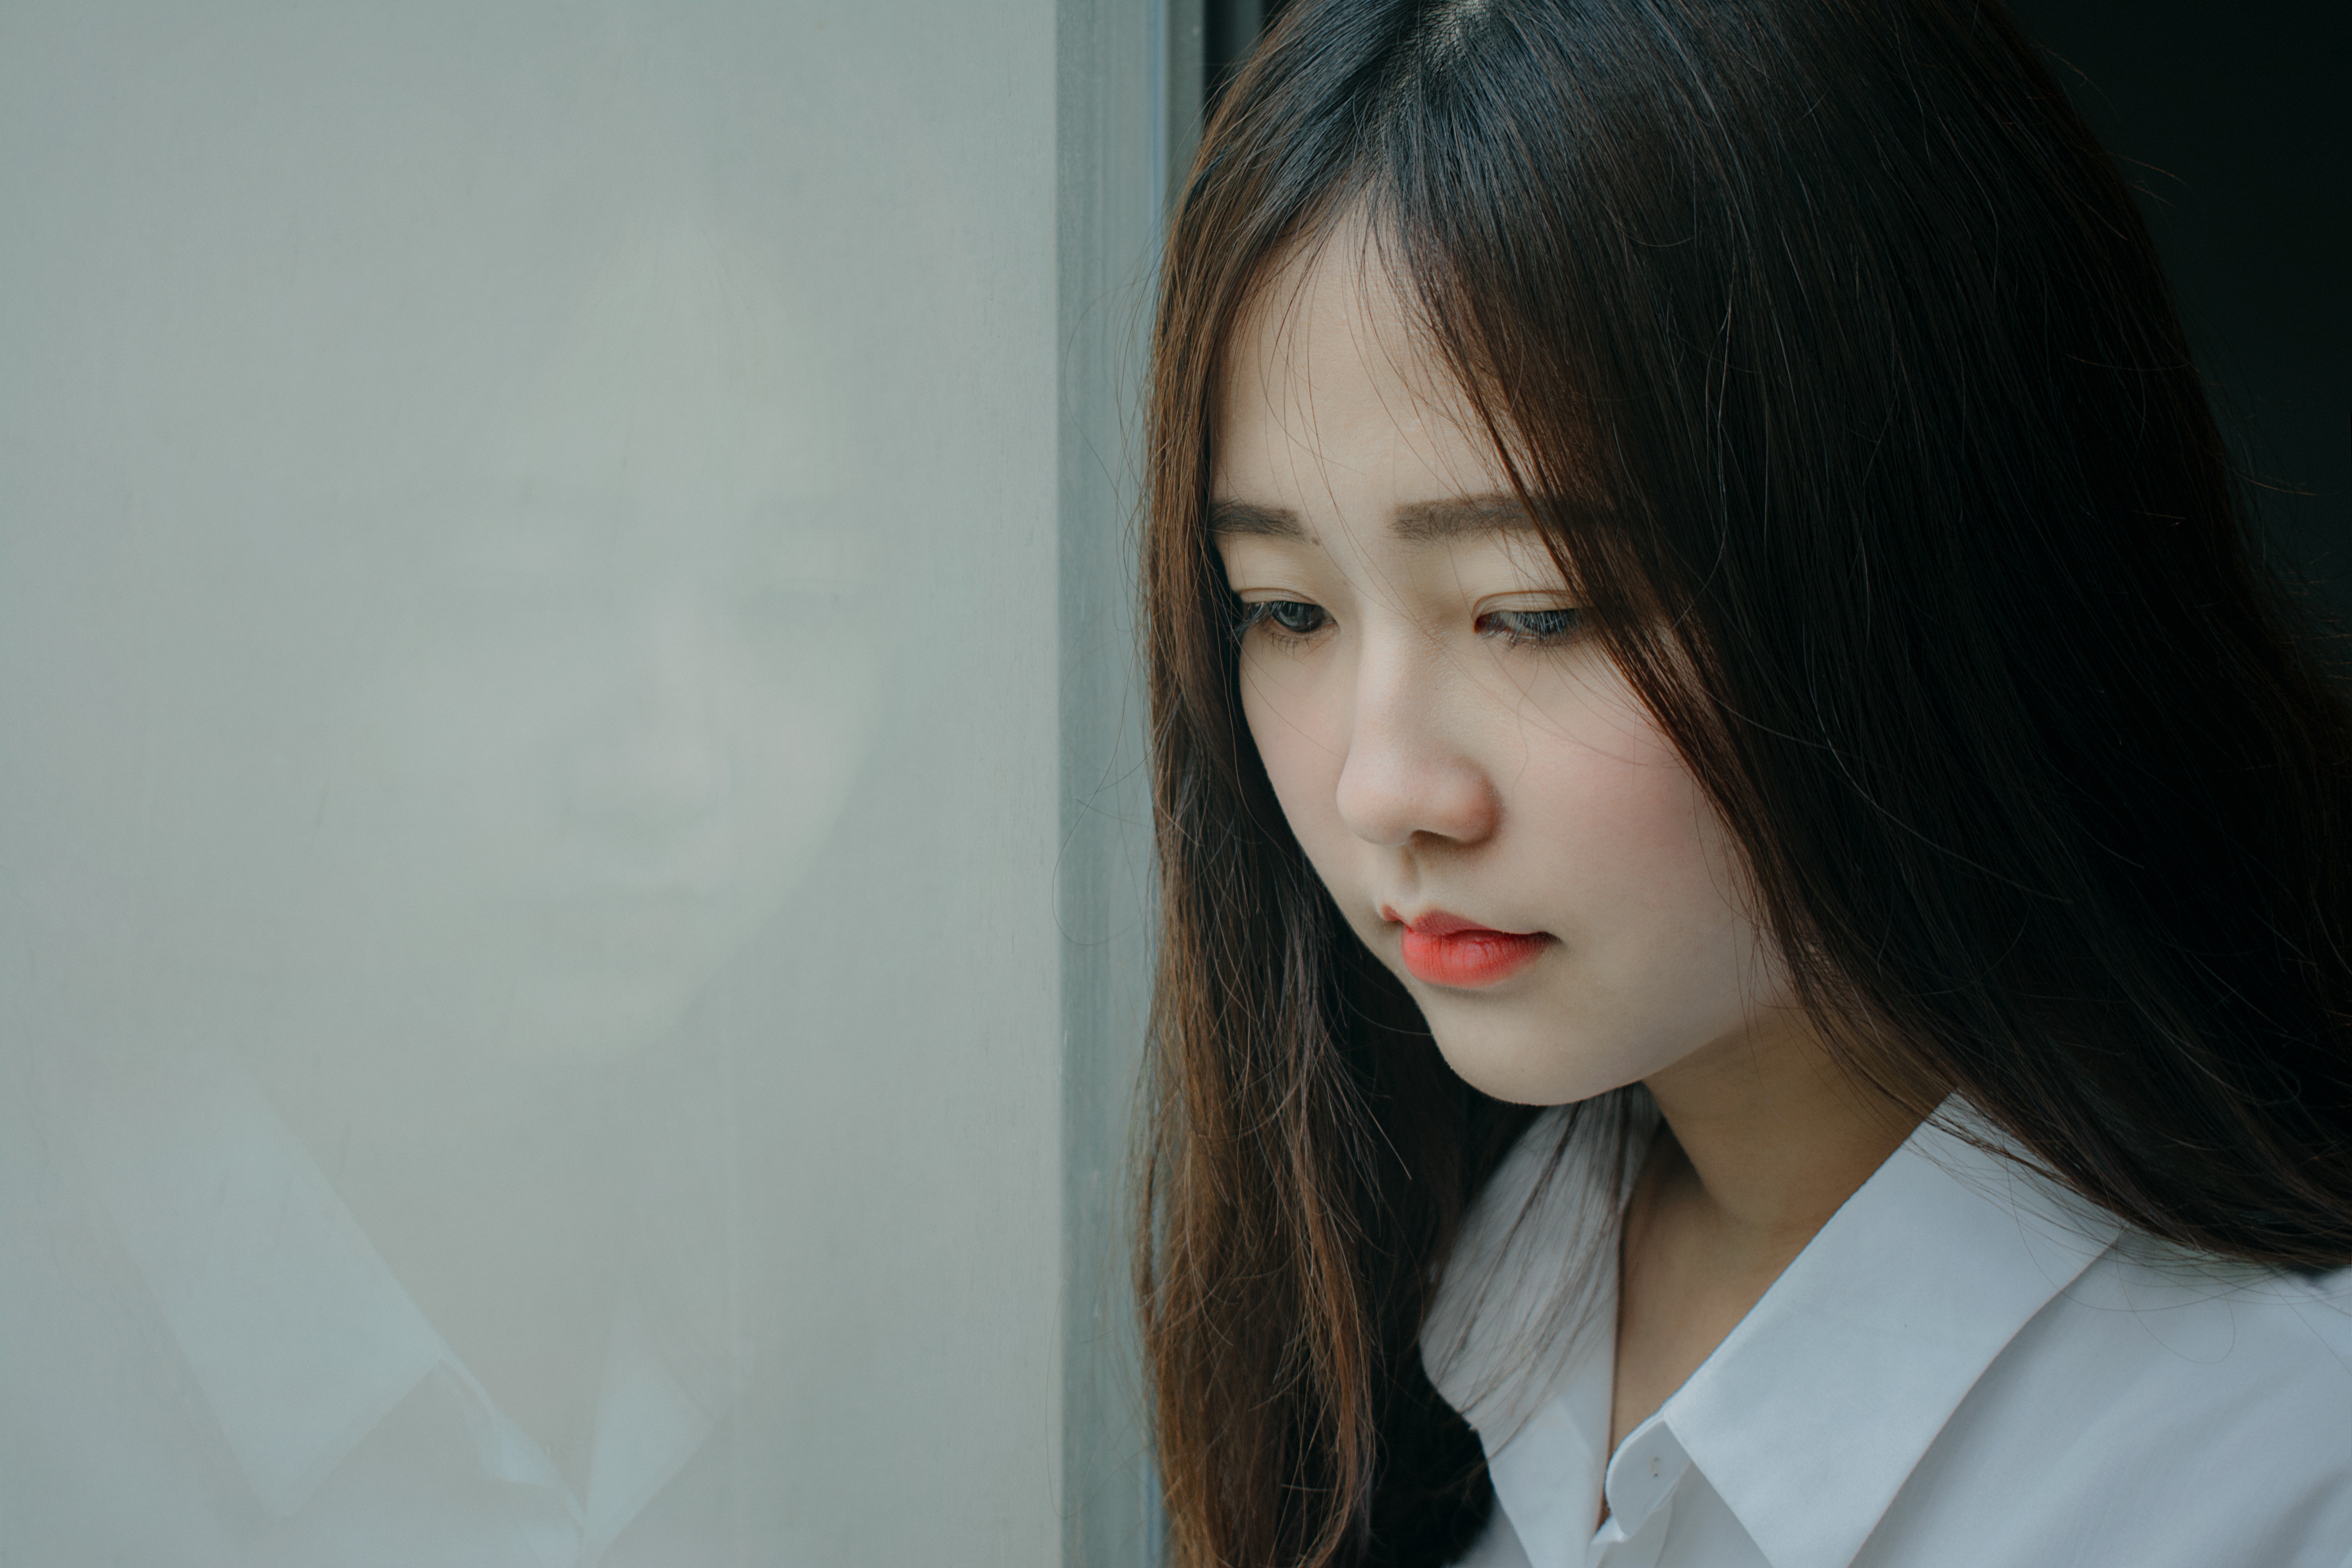
hair, face, white, lip, skin, beauty, hairstyle, head, eyebrow, chin, nose, black hair, snapshot, eye, forehead, long hair, brown hair, photography, smile, eyelash, jaw, bangs, hair coloring, portrait photography, model, layered hair